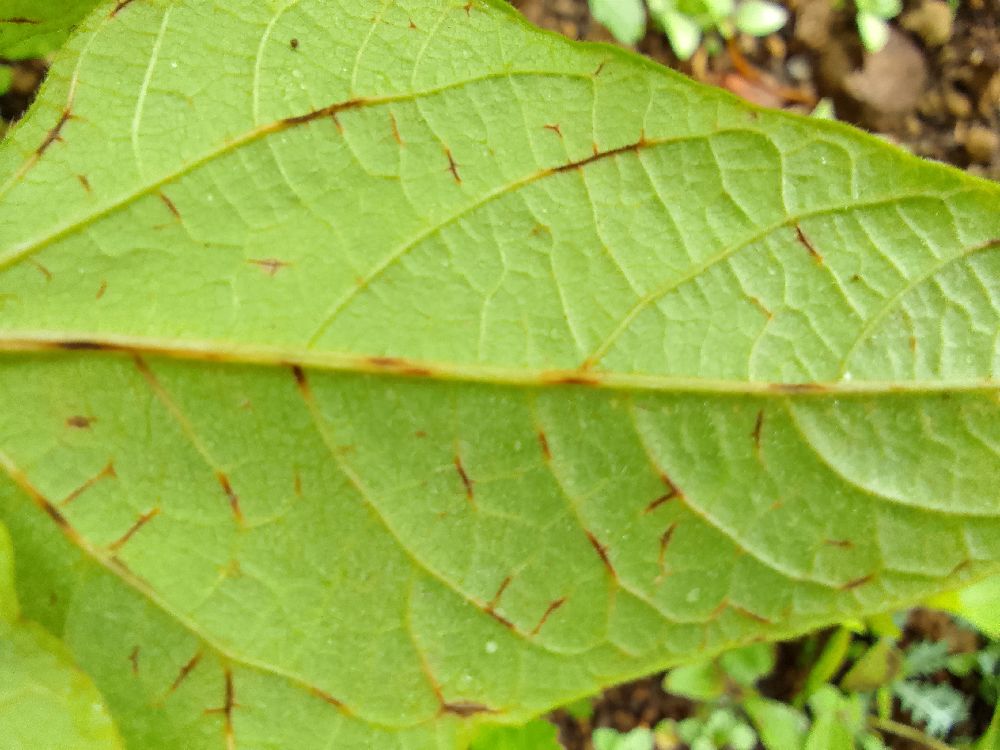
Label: anthracnose